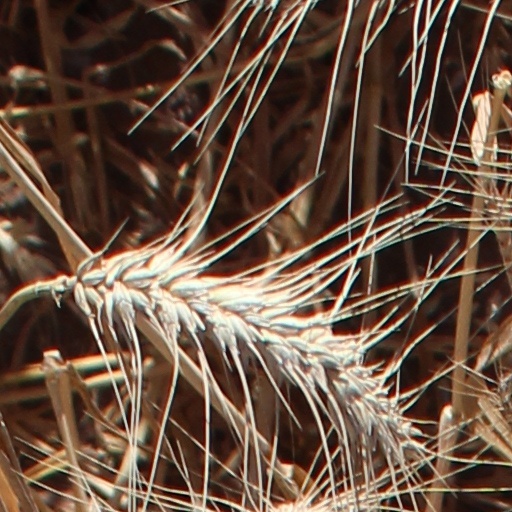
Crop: wheat